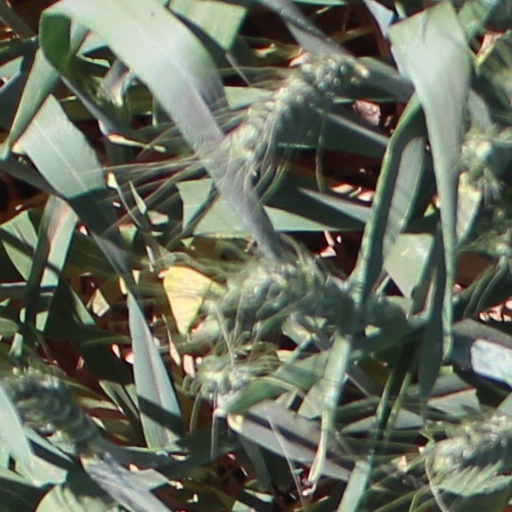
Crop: wheat